John Seely Brown

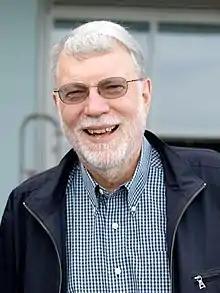

John Seely Brown (born 1940), also known as "JSB", is an American researcher who specializes in organizational studies with a particular bend towards the organizational implications of computer-supported activities. Brown was director of Xerox PARC from 1990 to 2000 and chief scientist at Xerox from 1992 to 2002; during this time the company played a leading role in the development of numerous influential computer technologies. Brown is the co-author of "The Social Life of Information," a 2000 book which analyzes the adoption of information technologies.